Ernst Hugo Heinrich Pfitzer

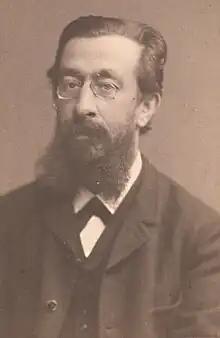
Ernst Hugo Heinrich Pfitzer

Ernst Hugo Heinrich Pfitzer (26 March 1846 – 3 December 1906) was a German botanist who specialised in the taxonomy of the Orchidaceae (orchids).